Köln Hauptbahnhof

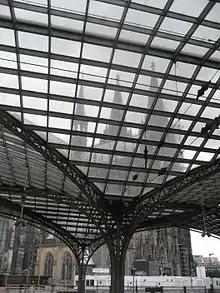
Railway roof & Dom

For several years after World War II, there was debate as to whether the main station should be rebuilt on the site of the Gereon freight yard—now the site of MediaPark. Therefore, the reconstruction of the main railway station was a slow process and for a decade Cologne station included temporary structures.